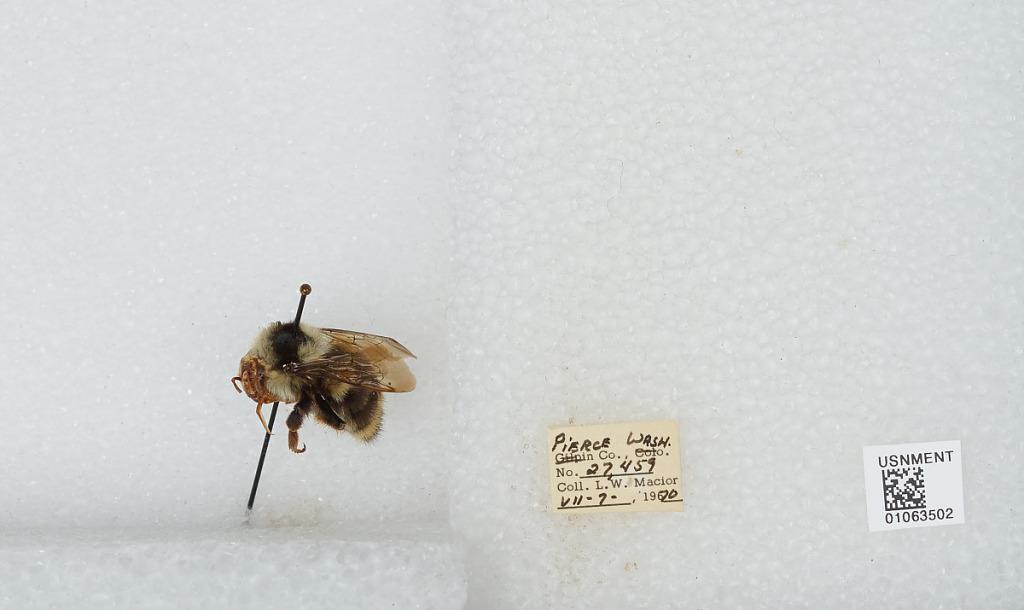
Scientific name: Bombus bifarius nearcticus
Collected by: L. Macior
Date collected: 1970-7-7
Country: United States
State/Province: Washington
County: Pierce
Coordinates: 47.05, -122.12